HMS Crescent (1784)

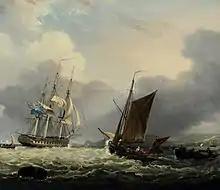
"Crescent" (left) off the coast of Devon, 1805

Captain Lennox Thompson took command of "Crescent" in July 1802 and in June the following year, "Crescent" was recommissioned under Lord William Stuart.